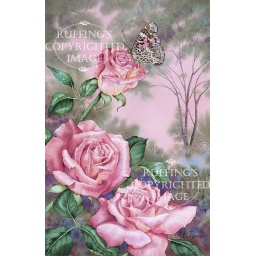
Original watercolor painting of a Pink Lady Butterfly with pink roses by A E Ruffing, copyright A E Ruffing.